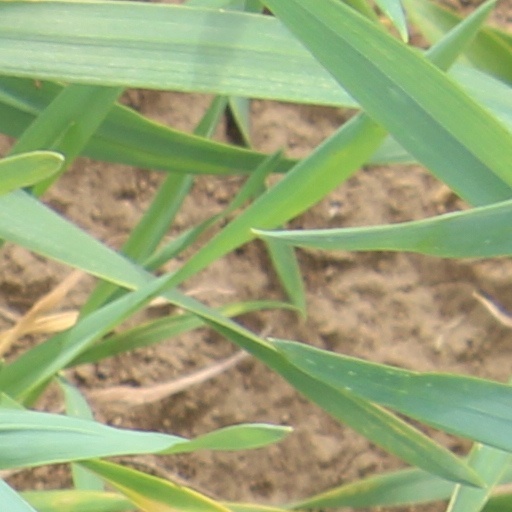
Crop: wheat